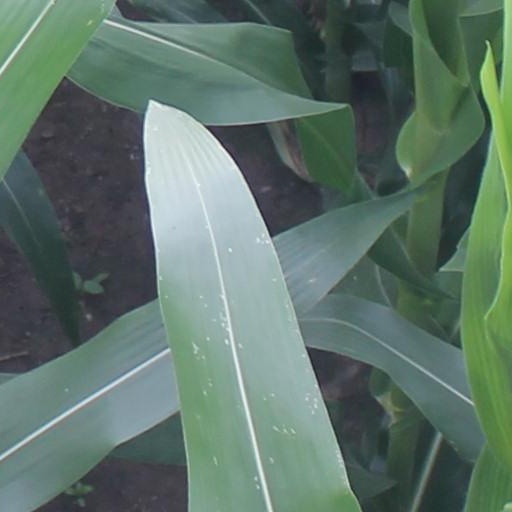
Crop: maize; corn